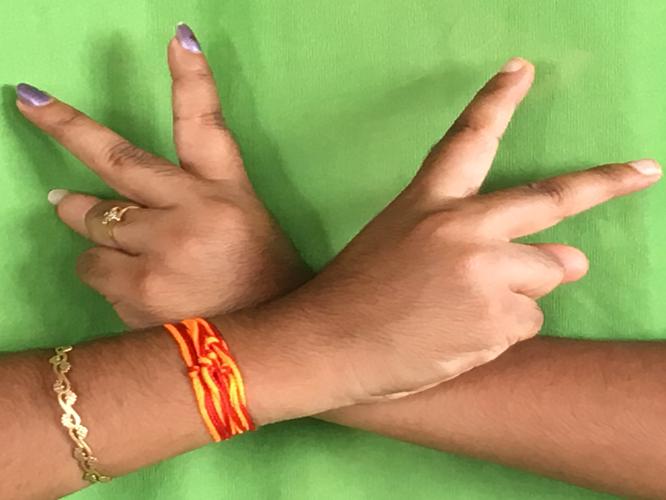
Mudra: Kartariswastika
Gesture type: double_hand